Tornadoes of 2019

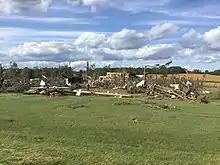
Denuded trees and EF3 damage to a home near Elk Mound, Wisconsin.

On the night of September 24, a large tornado touched down in the village of Elk Mound, Wisconsin, where trees were downed and a few homes sustained moderate damage. The tornado continued to the northeast and intensified as it passed through rural areas outside of town, reaching EF3 intensity and destroying several homes and mobile homes in the area. Vehicles were tossed and damaged, while barns, outbuildings, and self-storage units were destroyed, and numerous trees were snapped, denuded, and partially debarked as well. Three people were injured by the tornado. An EF1 tornado passed near Greenwood, Wisconsin, damaging trees, silos, and barns, and killing three cows. Further east, an EF0 tornado caused minor damage in Lake City, Minnesota. A few other weak tornadoes touched down in Kansas, Texas, and Iowa as well. A total of eight tornadoes were confirmed.